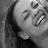
Emotion: happy